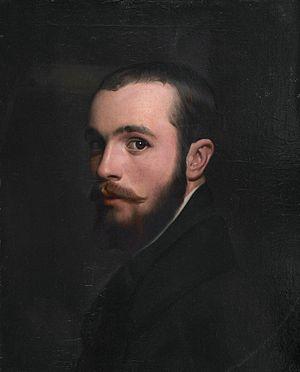
Alfred Boisseau est un artiste avec la double nationalité canadienne et américaine. Il et connu comme peintre et photographe spécialisé dans la peinture de natifs nord-américains et occidentaux.